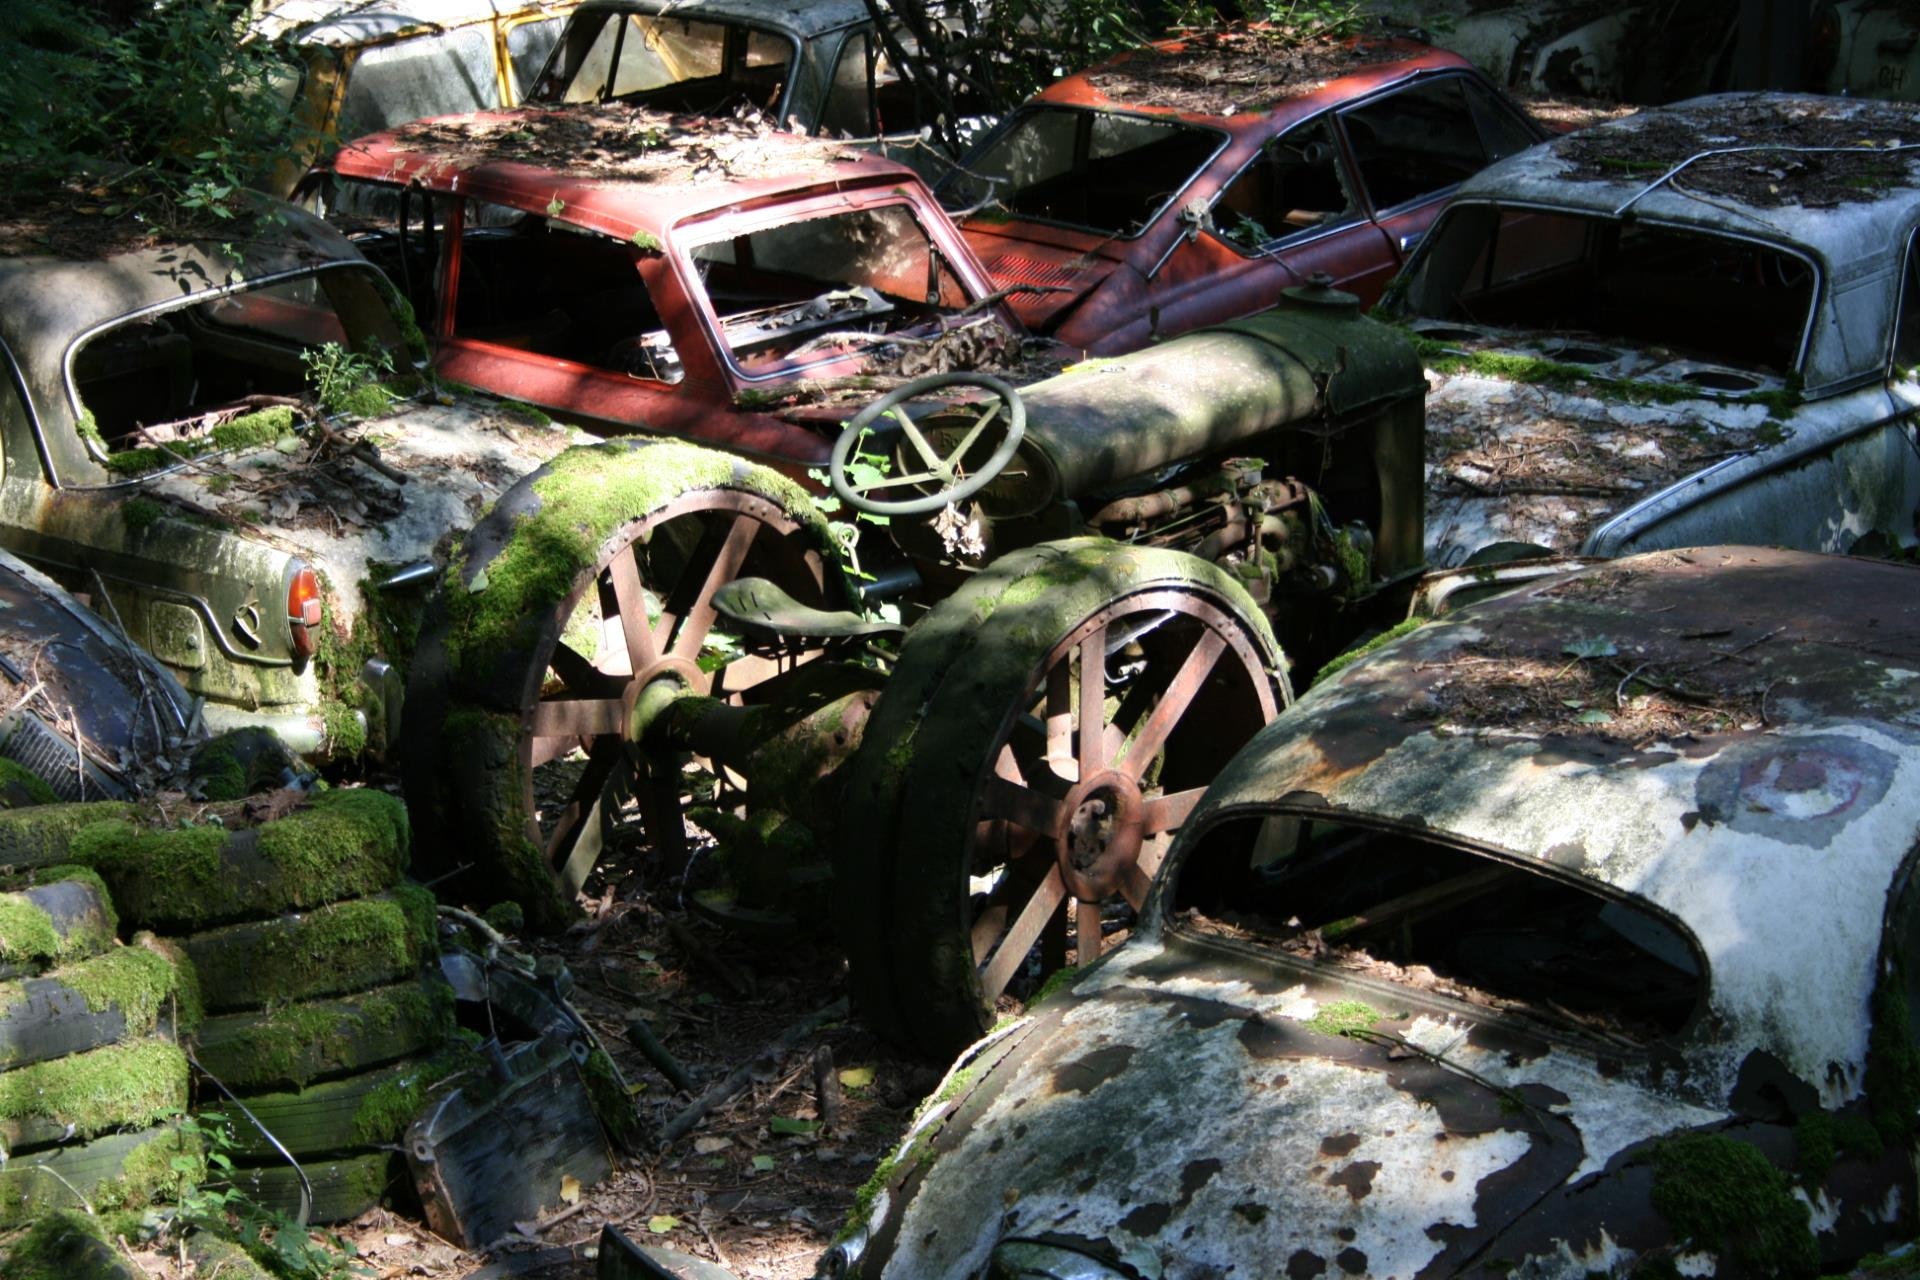
car, old, environment, rust, vehicle, jungle, mud, material, oldtimer, autos, pollution, scrap, off road vehicle, car cemetery, off roading